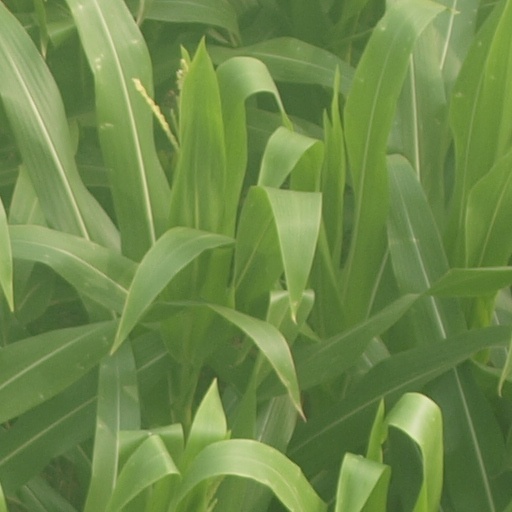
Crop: maize; corn